Anthony N. Brady

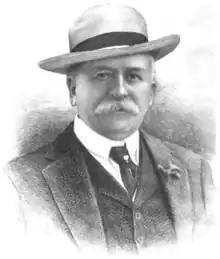

Anthony Nicholas Brady (August 22, 1841 – July 22, 1913) was an American businessman who amassed great wealth and at one time was the largest shareholder in the American Tobacco Company.